List of Quaid-i-Azam University people

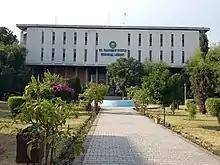
Quaid-e-Azam University Islamabad

This list of Quaid-i-Azam University people includes notable alumni, professors, and administrators associated with the Quaid-i-Azam University.